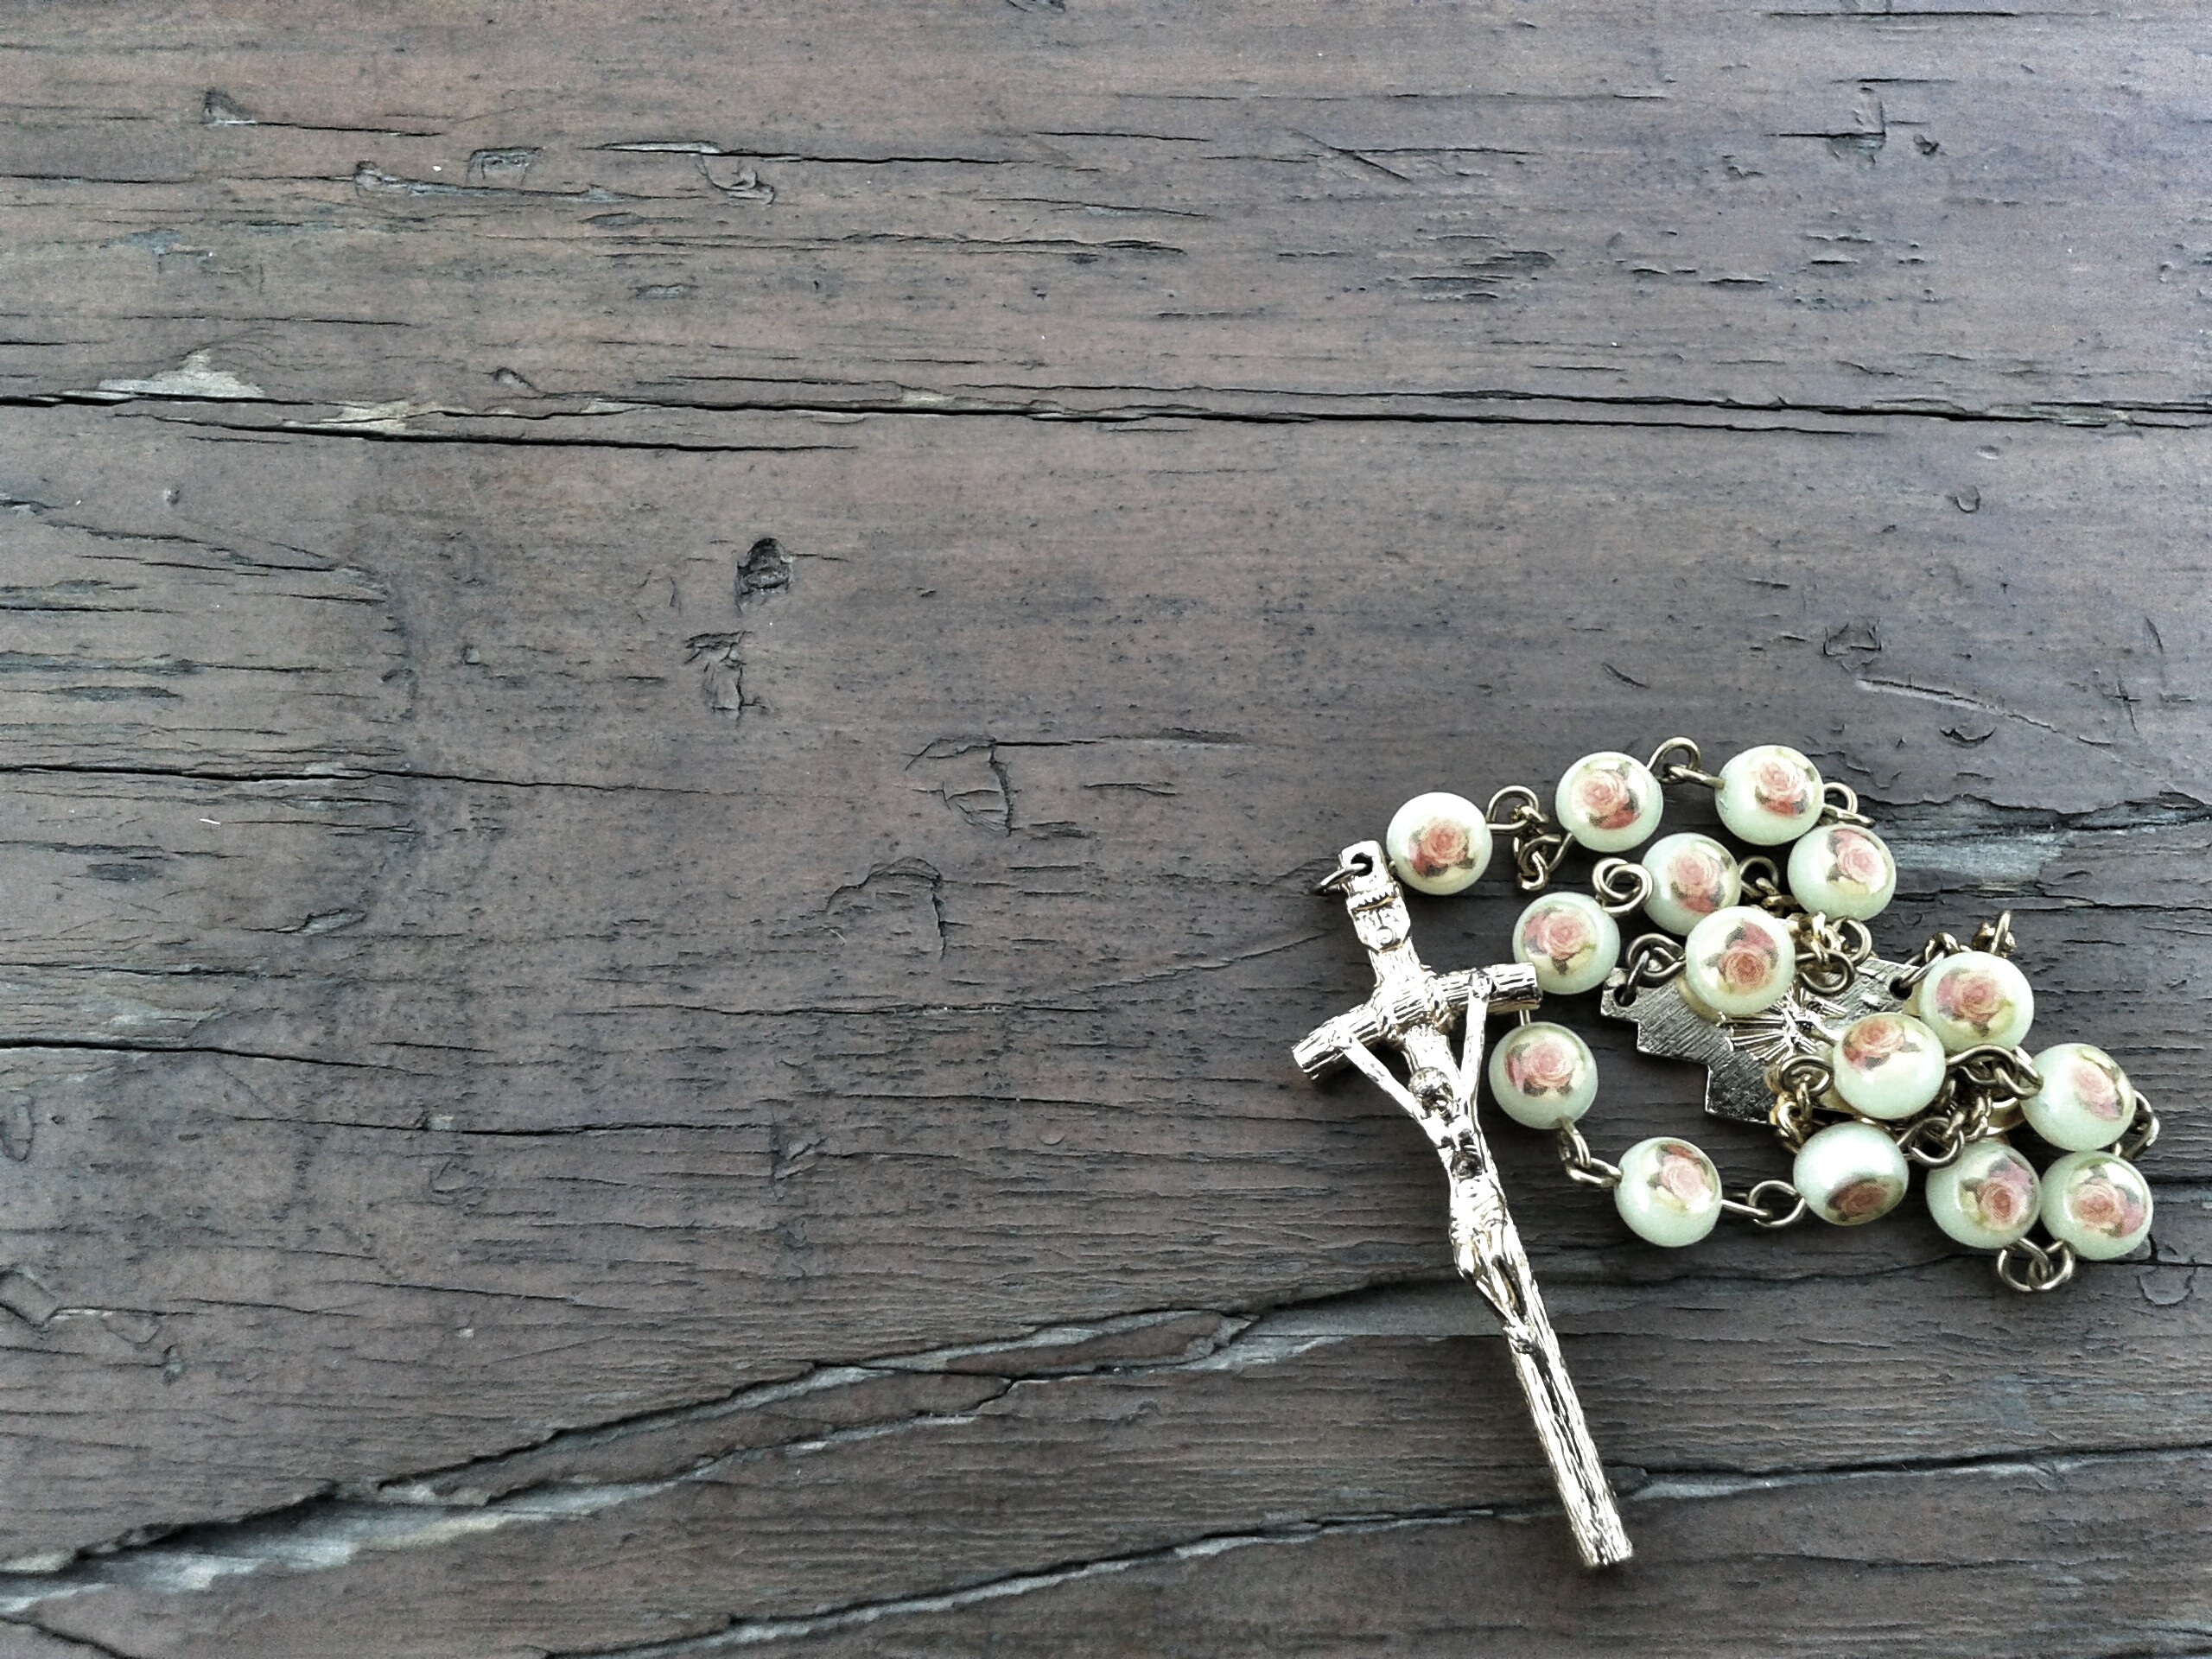
branch, wood, white, flower, twig, crucifix, rosary, catholicism